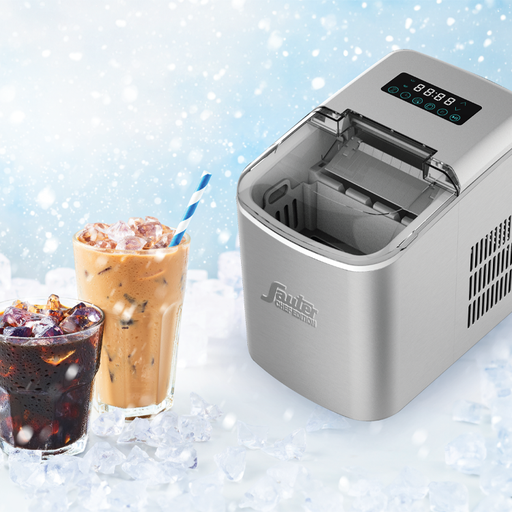
קטגוריה: מתנות בתוספת תשלום
תיאור: מכונת קרח דיגיטלית SAUTER
דגם: ICM1521
תשלום נוסף: 140 ₪
מידע נוסף: מתנה בתוספת תשלום